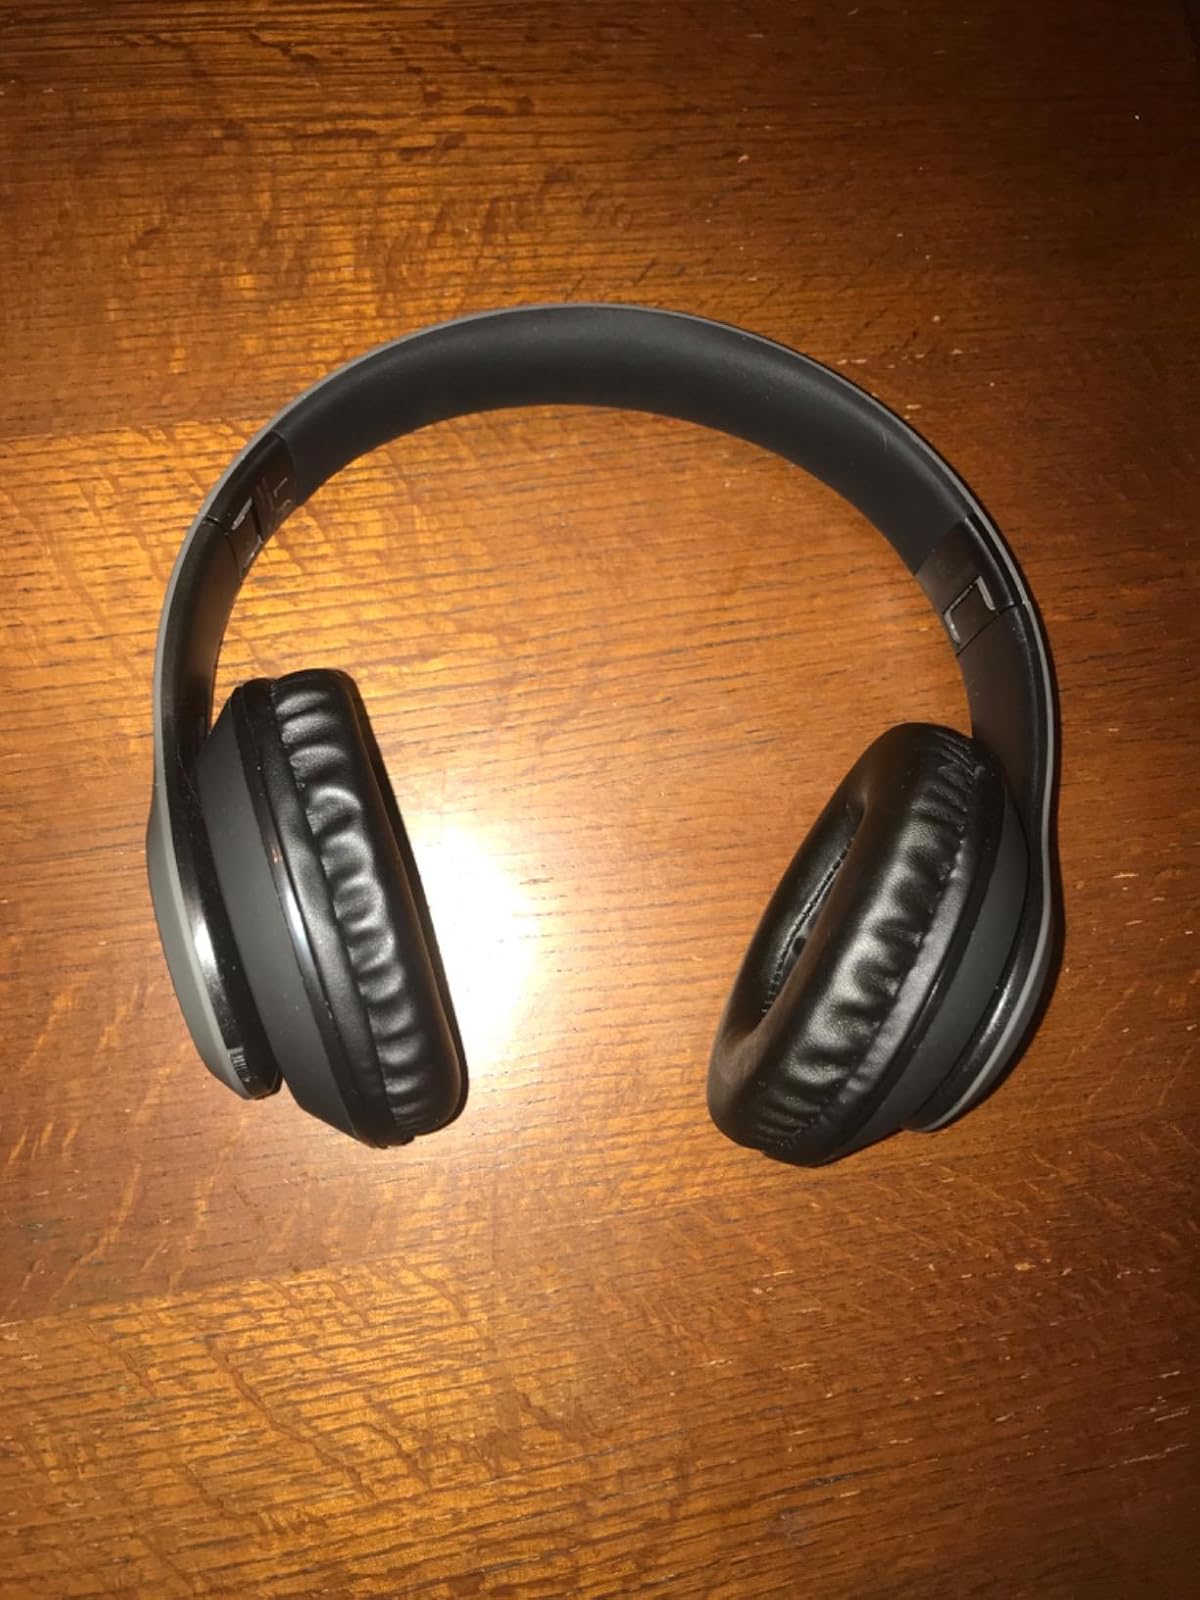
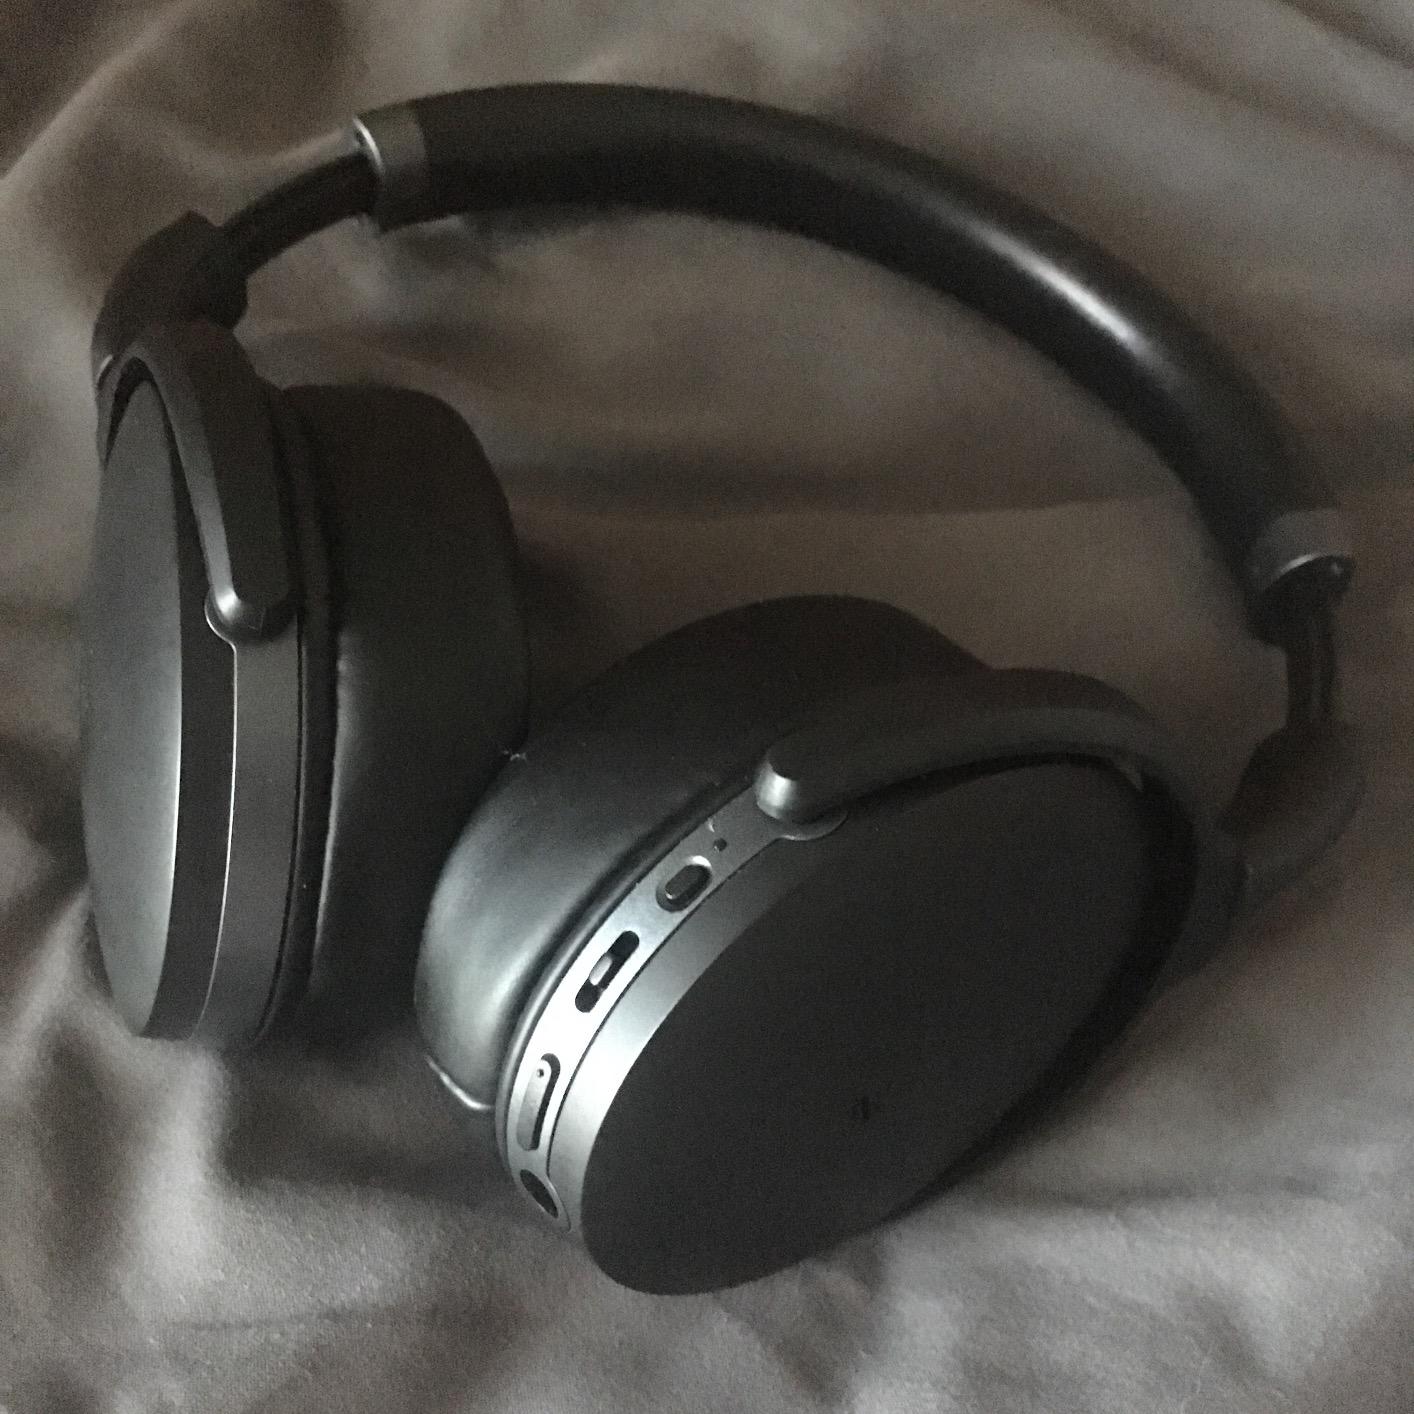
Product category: headphones
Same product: no